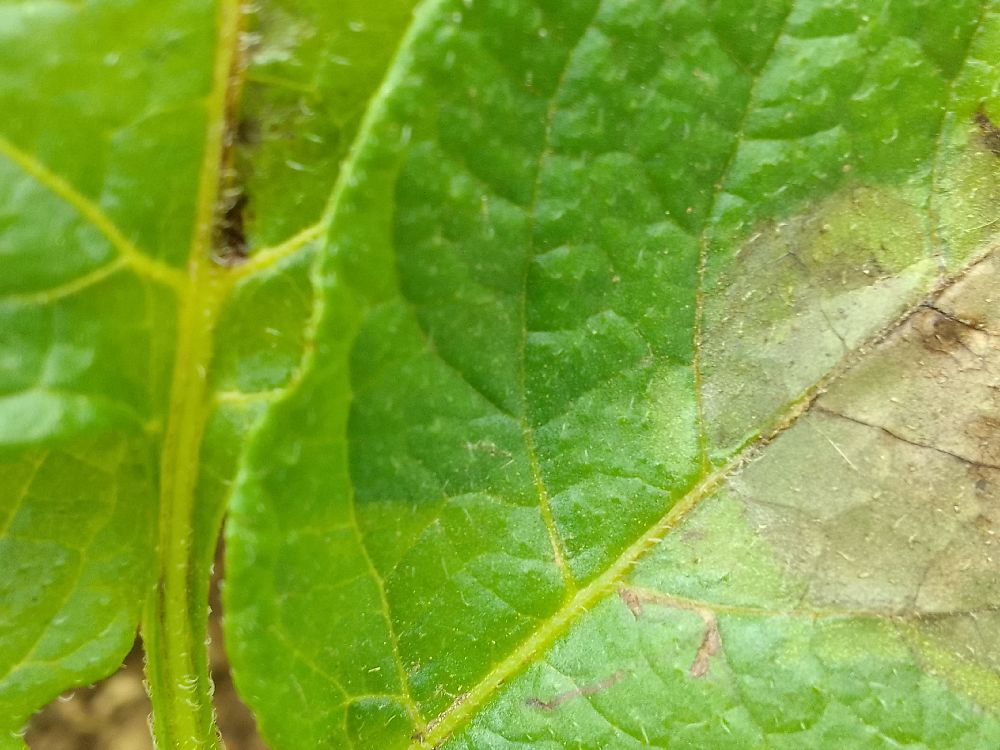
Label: Late blight